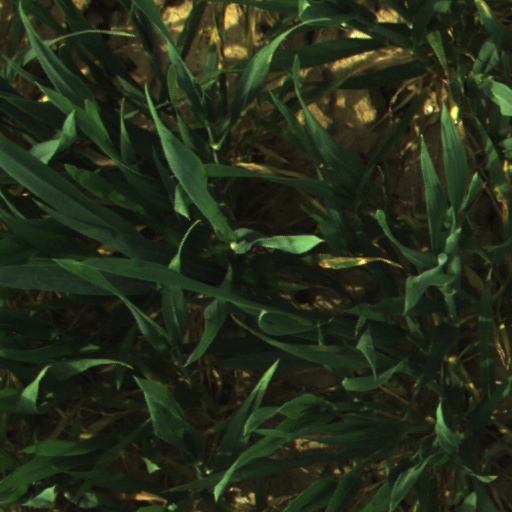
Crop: wheat